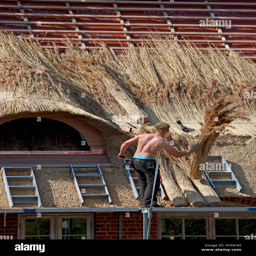
brand working on a traditional reed thatched roof